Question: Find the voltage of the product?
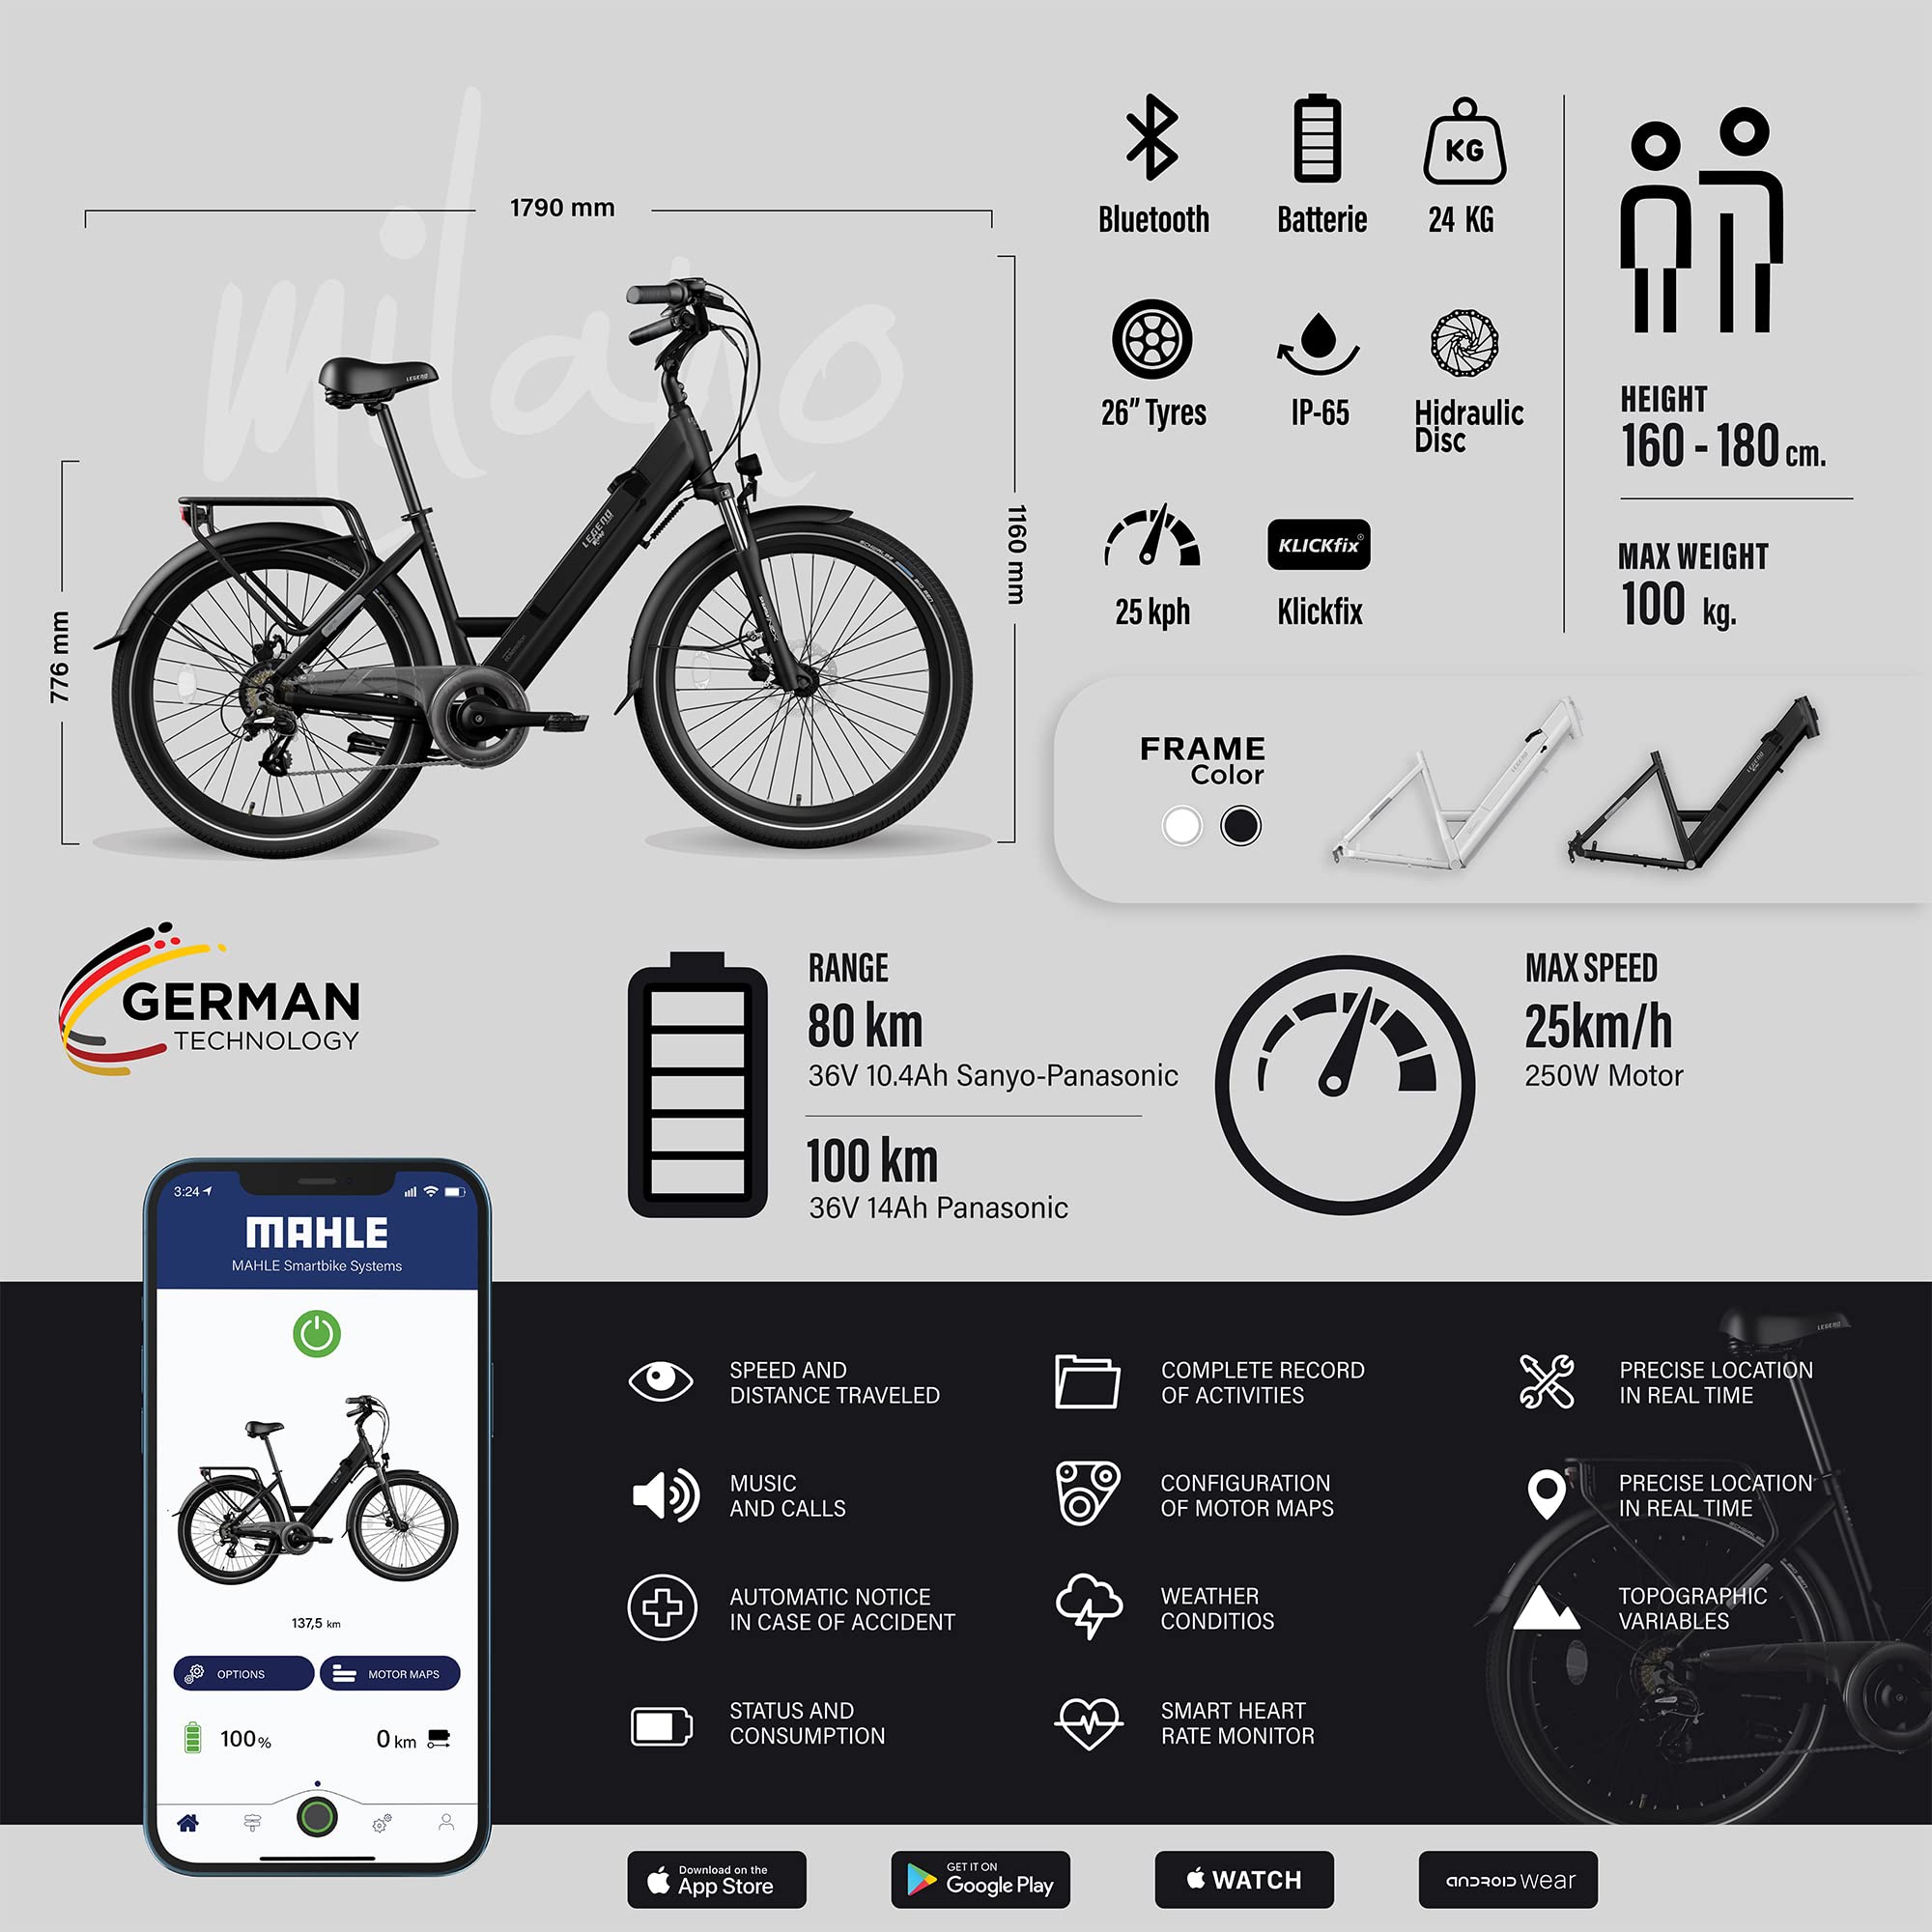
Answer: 36.0 volt